Public health

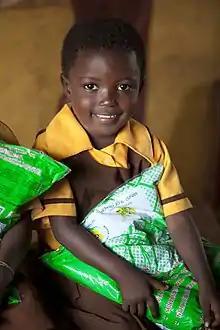
Ghanaian children receive insecticide-treated bed nets to prevent exposure to malaria transmitting mosquitos.

These national and local movements led to the Public Health Act, finally passed in 1848. It aimed to improve the sanitary condition of towns and populous places in England and Wales by placing the supply of water, sewerage, drainage, cleansing and paving under a single local body with the General Board of Health as a central authority. The Act was passed by the Liberal government of Lord John Russell, in response to the urging of Edwin Chadwick. Chadwick's seminal report on "The Sanitary Condition of the Labouring Population" was published in 1842 and was followed up with a supplementary report a year later. During this time, James Newlands (appointed following the passing of the 1846 Liverpool Sanatory Act championed by the Borough of Liverpool Health of Towns Committee) designed the world's first integrated sewerage system, in Liverpool (1848–1869), with Joseph Bazalgette later creating London's sewerage system (1858–1875).